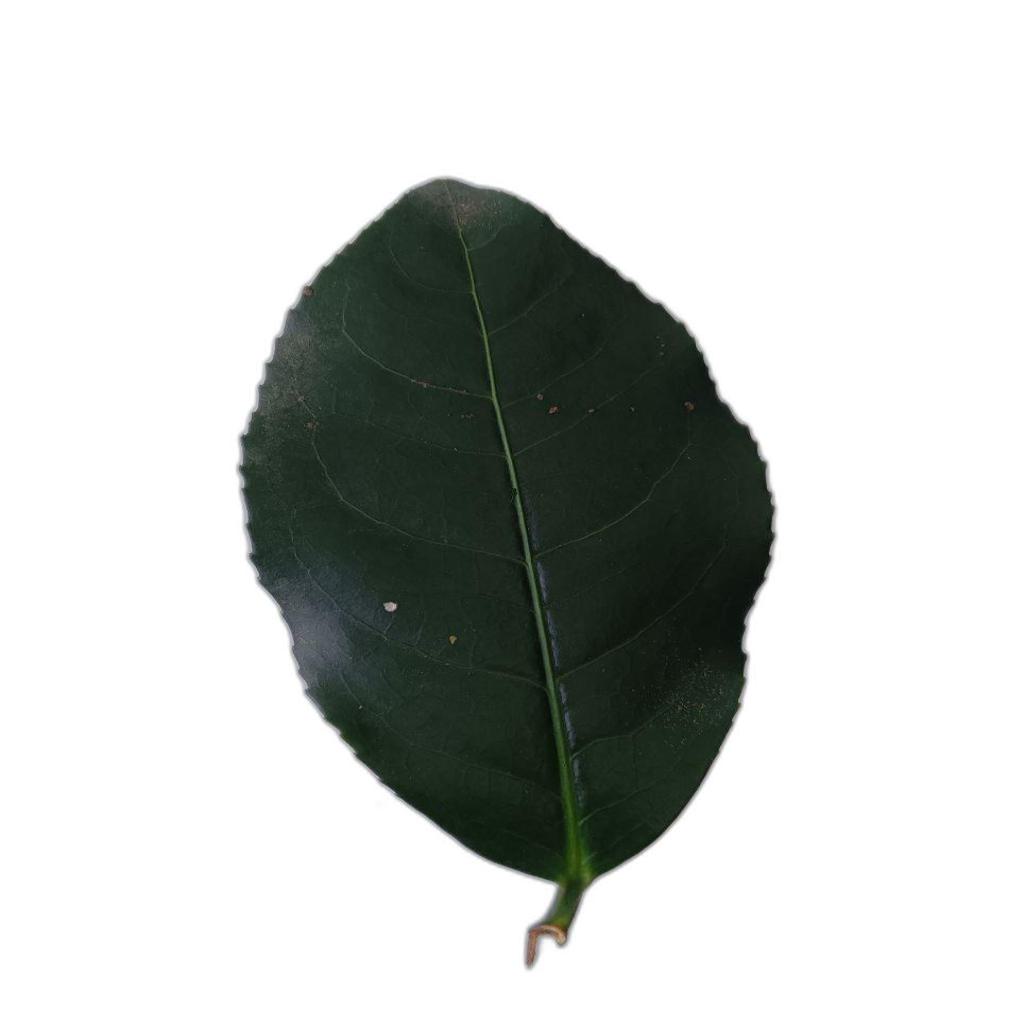
Label: Healthy